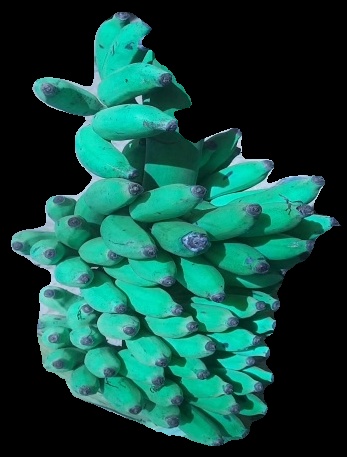
Variety: elakki-bale
Grade: grade3